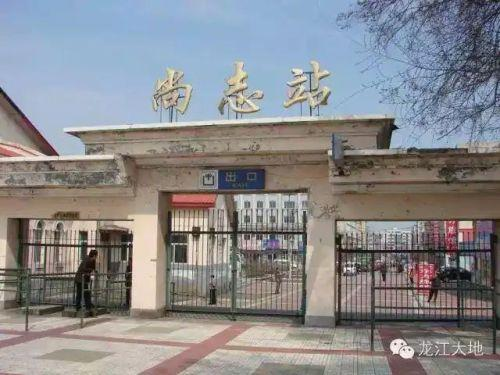
地标名称：尚志站
所在城市：哈尔滨市·尚志市